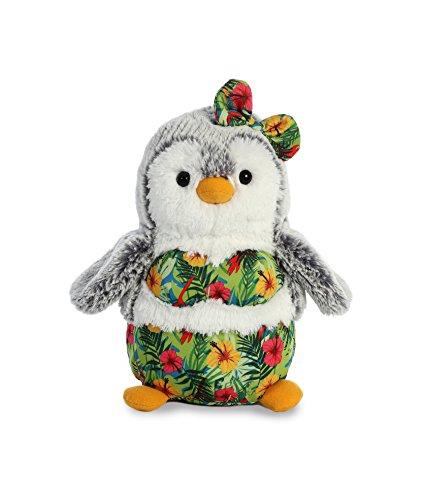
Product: Aurora World Pompom Penguin Plush Toy Animal, Pompom Hula
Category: Toys & Games | Stuffed Animals & Plush Toys | Stuffed Animals & Teddy Bears
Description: Part of the popular pompom Penguins collection.
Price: $13.44
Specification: ProductDimensions:6.5x5.5x9.5inches|ItemWeight:7ounces|ShippingWeight:7ounces(Viewshippingratesandpolicies)|DomesticShipping:ItemcanbeshippedwithinU.S.|InternationalShipping:ThisitemcanbeshippedtoselectcountriesoutsideoftheU.S.LearnMore|ASIN:B0749VGRQ3|Itemmodelnumber:03438|Manufacturerrecommendedage:3yearsandup